The War of the Worlds (1953 film)

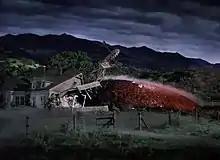
A glowing hot Martian cylinder crashes into the farmhouse where Dr. Forrester and Sylvia Van Buren had taken refuge

Forrester and Sylvia escape in a small plane but later crash land. Hiding in a nearby empty farmhouse, they are nearly buried by yet another crashing cylinder. A long cable with an electronic eye explores the house, but Forrester severs the eye with an axe. Later, an alien creature enters and approaches Sylvia but retreats when Forrester wounds it. He collects its blood on a cloth. Then, they escape just before the farmhouse is destroyed by a heat-ray. Forrester takes the electronic eye and blood sample to his team of scientists at a Los Angeles university, hoping to find a way to defeat the invaders. The colleagues examine the sample and discover the visitors' blood is extremely anemic. Meanwhile, as the world's capitals fall to the invaders, experts predict total world domination in just weeks. The U.S. government thus authorizes use of the atom bomb. However, it proves ineffective, and the aliens continue their advance on Los Angeles. During the city's chaotic evacuation, Forrester, Sylvia, and the other scientists become separated after mobs attack and steal their vehicles to escape the Martians.